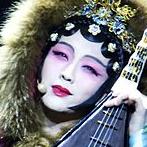
Age: 36